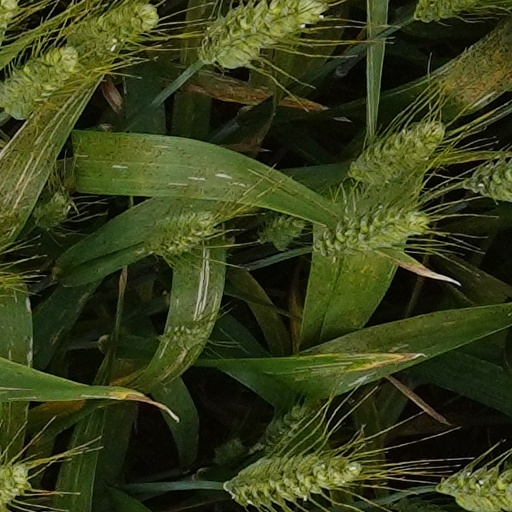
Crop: wheat